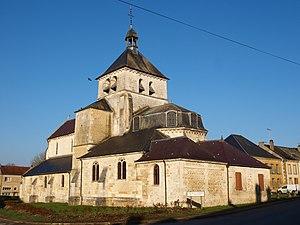
Église Saint-Martin de Vendresse (Ardennes, France)
Vendresse est une commune française située dans le département des Ardennes en région Grand Est.